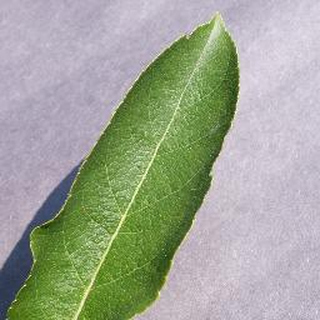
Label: healthy_apple